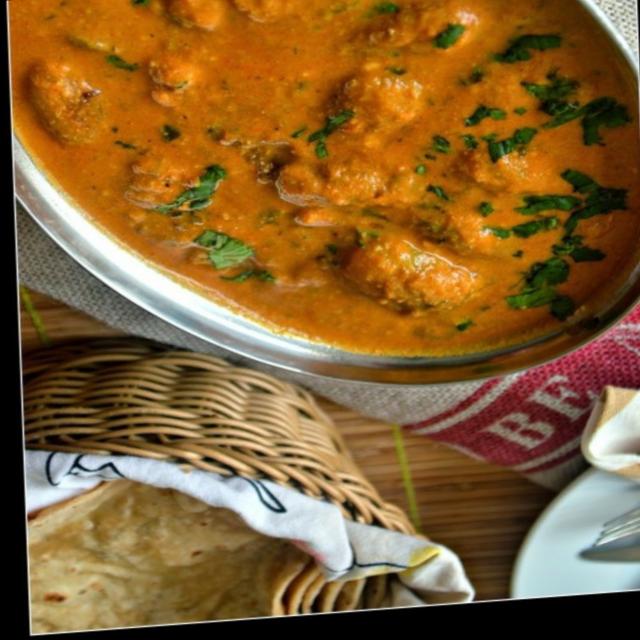
Dish: dum_aloo